Arik Shivek

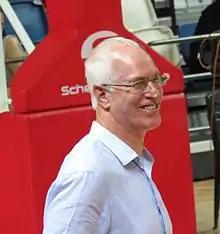
Shivek with Hapoel Eilat (2015)

Arik Shivek (born 10 September 1956) is an Israeli professional basketball coach. He is the head coach of the Netherlands national basketball team.